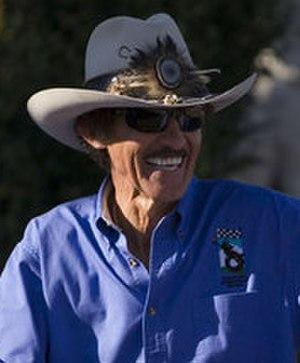
Richard Lee Petty, né le 2 juillet 1937 à Level Cross en Caroline du Nord est un pilote automobile américain ayant évolué en Nascar Cup Series.
La NASCAR Cup Series est la plus grande compétition automobile organisée depuis 1949 aux États-Unis par la National Association for Stock Car Auto Racing. La compétition était initialement dénommée Grand National.